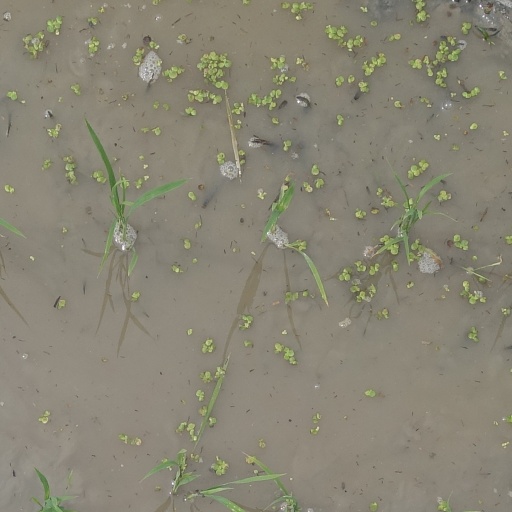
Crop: rice